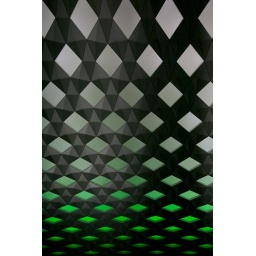
Back at the new opera house in Oslo. This wall still amazes me.